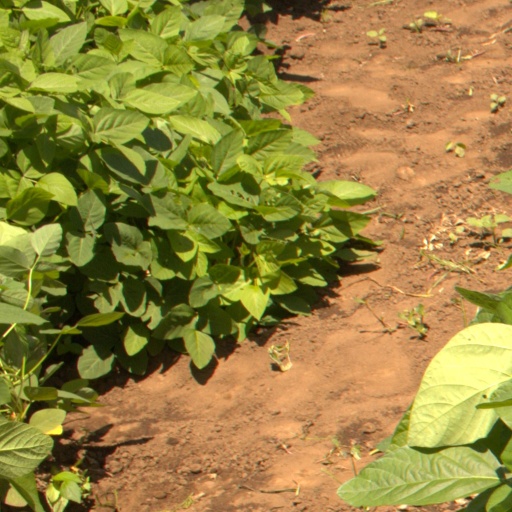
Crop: soybean